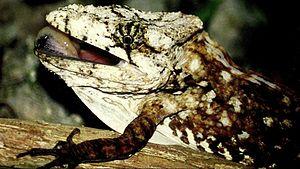
Anolis chamaeleonides est une espèce de sauriens de la famille des Dactyloidae.